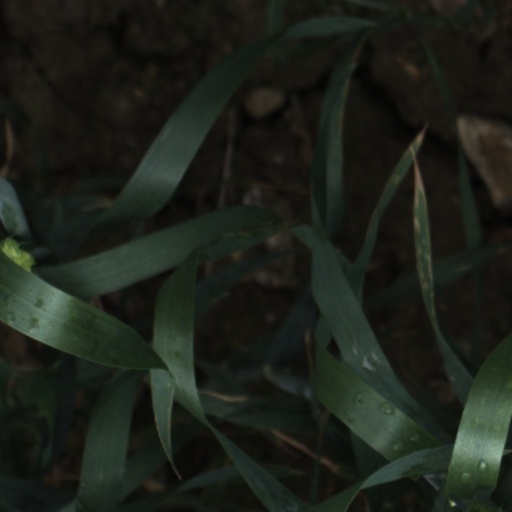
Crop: wheat